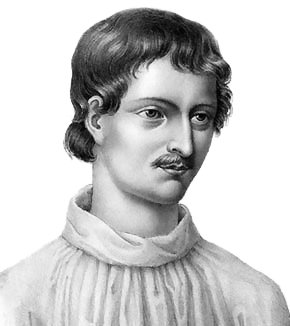
จอร์ดาโน บรูโน

| name = จอร์ดาโน บรูโน
| image = Giordano Bruno.jpg
| caption = ภาพจากภาพพิมพ์ไม้ของ "Livre du recteur" ค.ศ.1578
| birth_name = Filippo Bruno
| birth_date = ค.ศ.1548
| birth_place = โนลา, ราชอาณาจักรเนเปิลส์
| death_date = 17 กุมภาพันธ์
| death_place = โรม, รัฐสันตะปาปา
| death_cause = ประหารชีวิตด้วยการเผาทั้งเป็น
| era = ปรัชญาสมัยฟื้นฟูศิลปวิทยา
| region = ปรัชญาตะวันตก
| school_tradition = มานุษยวิทยาในสมัยฟื้นฟูศิลปวิทยาลัทธิเพลโตใหม่ลัทธิพีทาโกรัสใหม่
| main_interests = ปรัชญา, จักรวาลวิทยา และคณิตศาสตร์
| notable_ideas = Cosmic pluralism
| influenced = อิบน์ รุชด์, นิโคเลาส์ โคเปอร์นิคัส, นิโคลัสแห่งคูซา
| influences = กาลิเลโอ กาลิเลอี, เจมส์ จอยซ์, ก็อทฟรีท วิลเฮ็ล์ม ไลบ์นิทซ์, มอลีแยร์, อาร์ทัวร์ โชเพินเฮาเออร์, บารุค สปิโนซา
ไฟล์:Giordano Bruno Campo dei Fiori.jpg|thumb|right|รูปปั้นสัมฤทธิ์ของจอร์ดาโน บรูโน โดยเอตโตเร แฟร์รารี ที่กัมโปเดฟีโอรีในกรุงโรม ประเทศอิตาลี
จอร์ดาโน บรูโน How to pronounce Giordano Bruno (Italian/Italy) - PronounceNames.com (; ค.ศ. 1548 – 17 กุมภาพันธ์ ค.ศ. 1600) เป็นไฟรเออร์, นักคณิตศาสตร์ และนักปรัชญาชาวอิตาลี ผลงานที่เป็นที่รู้จักดี คือ แนวคิดที่ว่า ""จักรวาลนั้นไม่มีที่สิ้นสุด"" และ ""อาจจะมีดาวเคราะห์แบบโลกอีกหลายดวงในจักรวาล และแต่ละดวงอาจจะมีสิ่งมีชีวิตเช่นมนุษย์""
==ประวัติ==
จอร์ดาโน บรูโนมีชื่อเกิดว่า ฟีลิปโป บรูโน เกิดที่เมืองโนลา ราชอาณาจักรเนเปิลส์ เขาถูกส่งไปเรียนที่เนเปิลส์ ที่นั่นเขาได้เข้าสู่คณะดอมินิกันและเปลี่ยนมาใช้ชื่อ จอร์ดาโน ตามชื่อของอาจารย์ เมื่อถึงปี ค.ศ 1572 จอร์ดาโนก็บวชเป็นบาทหลวง
ในตอนนั้น จอร์ดาโนเป็นที่รู้จักว่าเป็นคนที่มีความจำเป็นเลิศและชอบการคิดนอกกรอบ แต่นั่นก็ทำให้เขาต้องเดินทางไปทั่ว เพราะความคิดของเขามักขัดแย้งกับผู้ที่มีความเชื่อแบบเก่า จอร์ดาโนออกเดินทางไปหลายเมืองที่สำคัญ เช่น เวนิส, ปาโดวา, เจนีวา, ปารีส และเดินทางไปอังกฤษ ในฐานะแขกของทูตฝรั่งเศส
ต่อมาในปี ค.ศ. 1585 จอร์ดาโนก็เดินทางกลับปารีส และเดินทางต่อไปยังเยอรมนีและสาธารณรัฐเช็ก แต่เขากลับถูกการตัดขาดจากศาสนา|ขับออกจากศาสนา จนต้องเดินทางอีกครั้ง เขาจึงกลับไปปาโดวา เพื่อตำแหน่งศาสตราจารย์ด้านคณิตศาสตร์ที่มหาวิทยาลัยปาโดวา (1 ปี หลังจากนั้น ตำแหน่งนี้ก็ตกเป็นของกาลิเลโอ กาลิเลอี)
ต่อมาเขาย้ายมาอยู่เวนิส และถูกจับตัวที่นั่นในปี ค.ศ. 1592
จอร์ดาโนถูกส่งไปขึ้นไต่สวนที่กรุงโรมนานกว่า 7 ปี จนในที่สุด เขาก็ถูกตัดสินว่าเป็นบุคคลนอกรีต ในวันที่ 17 กุมภาพันธ์ ค.ศ. 1600 จอร์ดาโน บรูโน ก็ถูกมัดกับเสาและเผาทั้งเป็น เถ้ากระดูกของเขาถูกนำไปทิ้งที่แม่น้ำไทเบอร์ คนพลิกโลก / จิออร์ดาโน บรูโน ผู้เสนอทฤษฎีจักรวาลไม่มีที่สิ้นสุด
==อ้างอิง==
== แหล่งข้อมูลอื่น ==
*
หมวดหมู่:ผู้ถูกประหารชีวิตโดยการเผาทั้งเป็น
หมวดหมู่:บุคคลที่เกิดในปี พ.ศ. 2091
หมวดหมู่:บุคคลที่เสียชีวิตในปี พ.ศ. 2143
หมวดหมู่:นักบวชในศาสนาคริสต์ชาวอิตาลี
หมวดหมู่:นักปรัชญาชาวอิตาลี
หมวดหมู่:นักคณิตศาสตร์ชาวอิตาลี